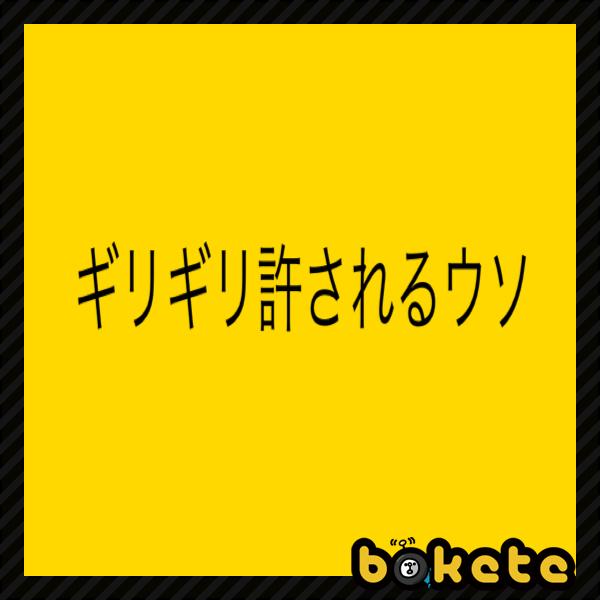
回答: ☆をくれた人には幸運が舞い込みます